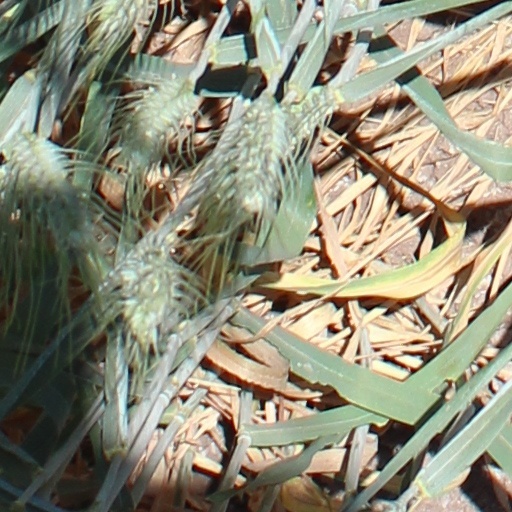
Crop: wheat